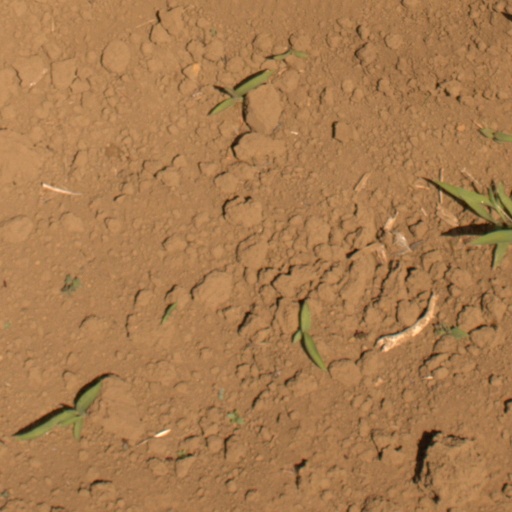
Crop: Jerusalem artichoke